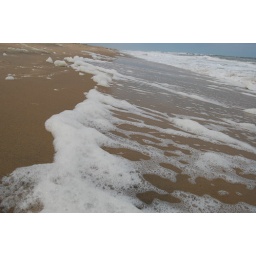
A week spent at our rented beach house in Sandbridge.